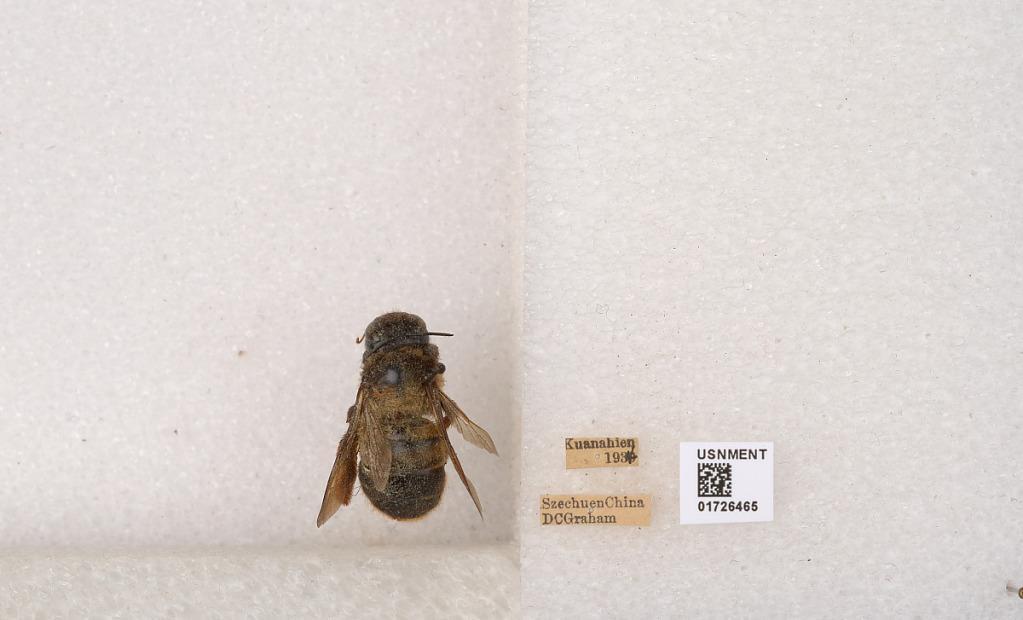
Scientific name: Xylocopa (Mesotrichia) latipes (Drury)
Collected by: D. Graham
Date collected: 1934-1-1
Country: China
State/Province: Sichuan
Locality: Kuanahien